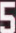
Number: 5